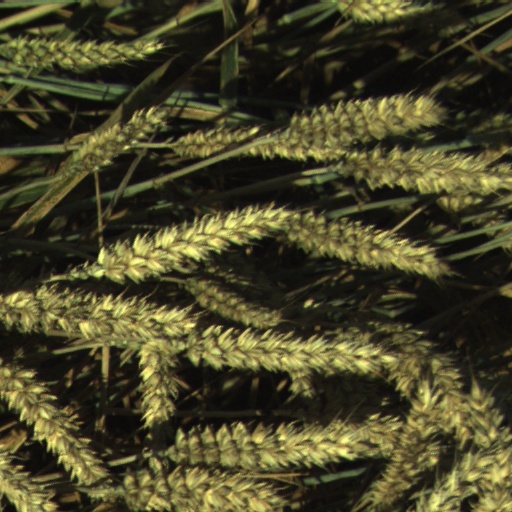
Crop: wheat